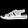
Label: Sandal